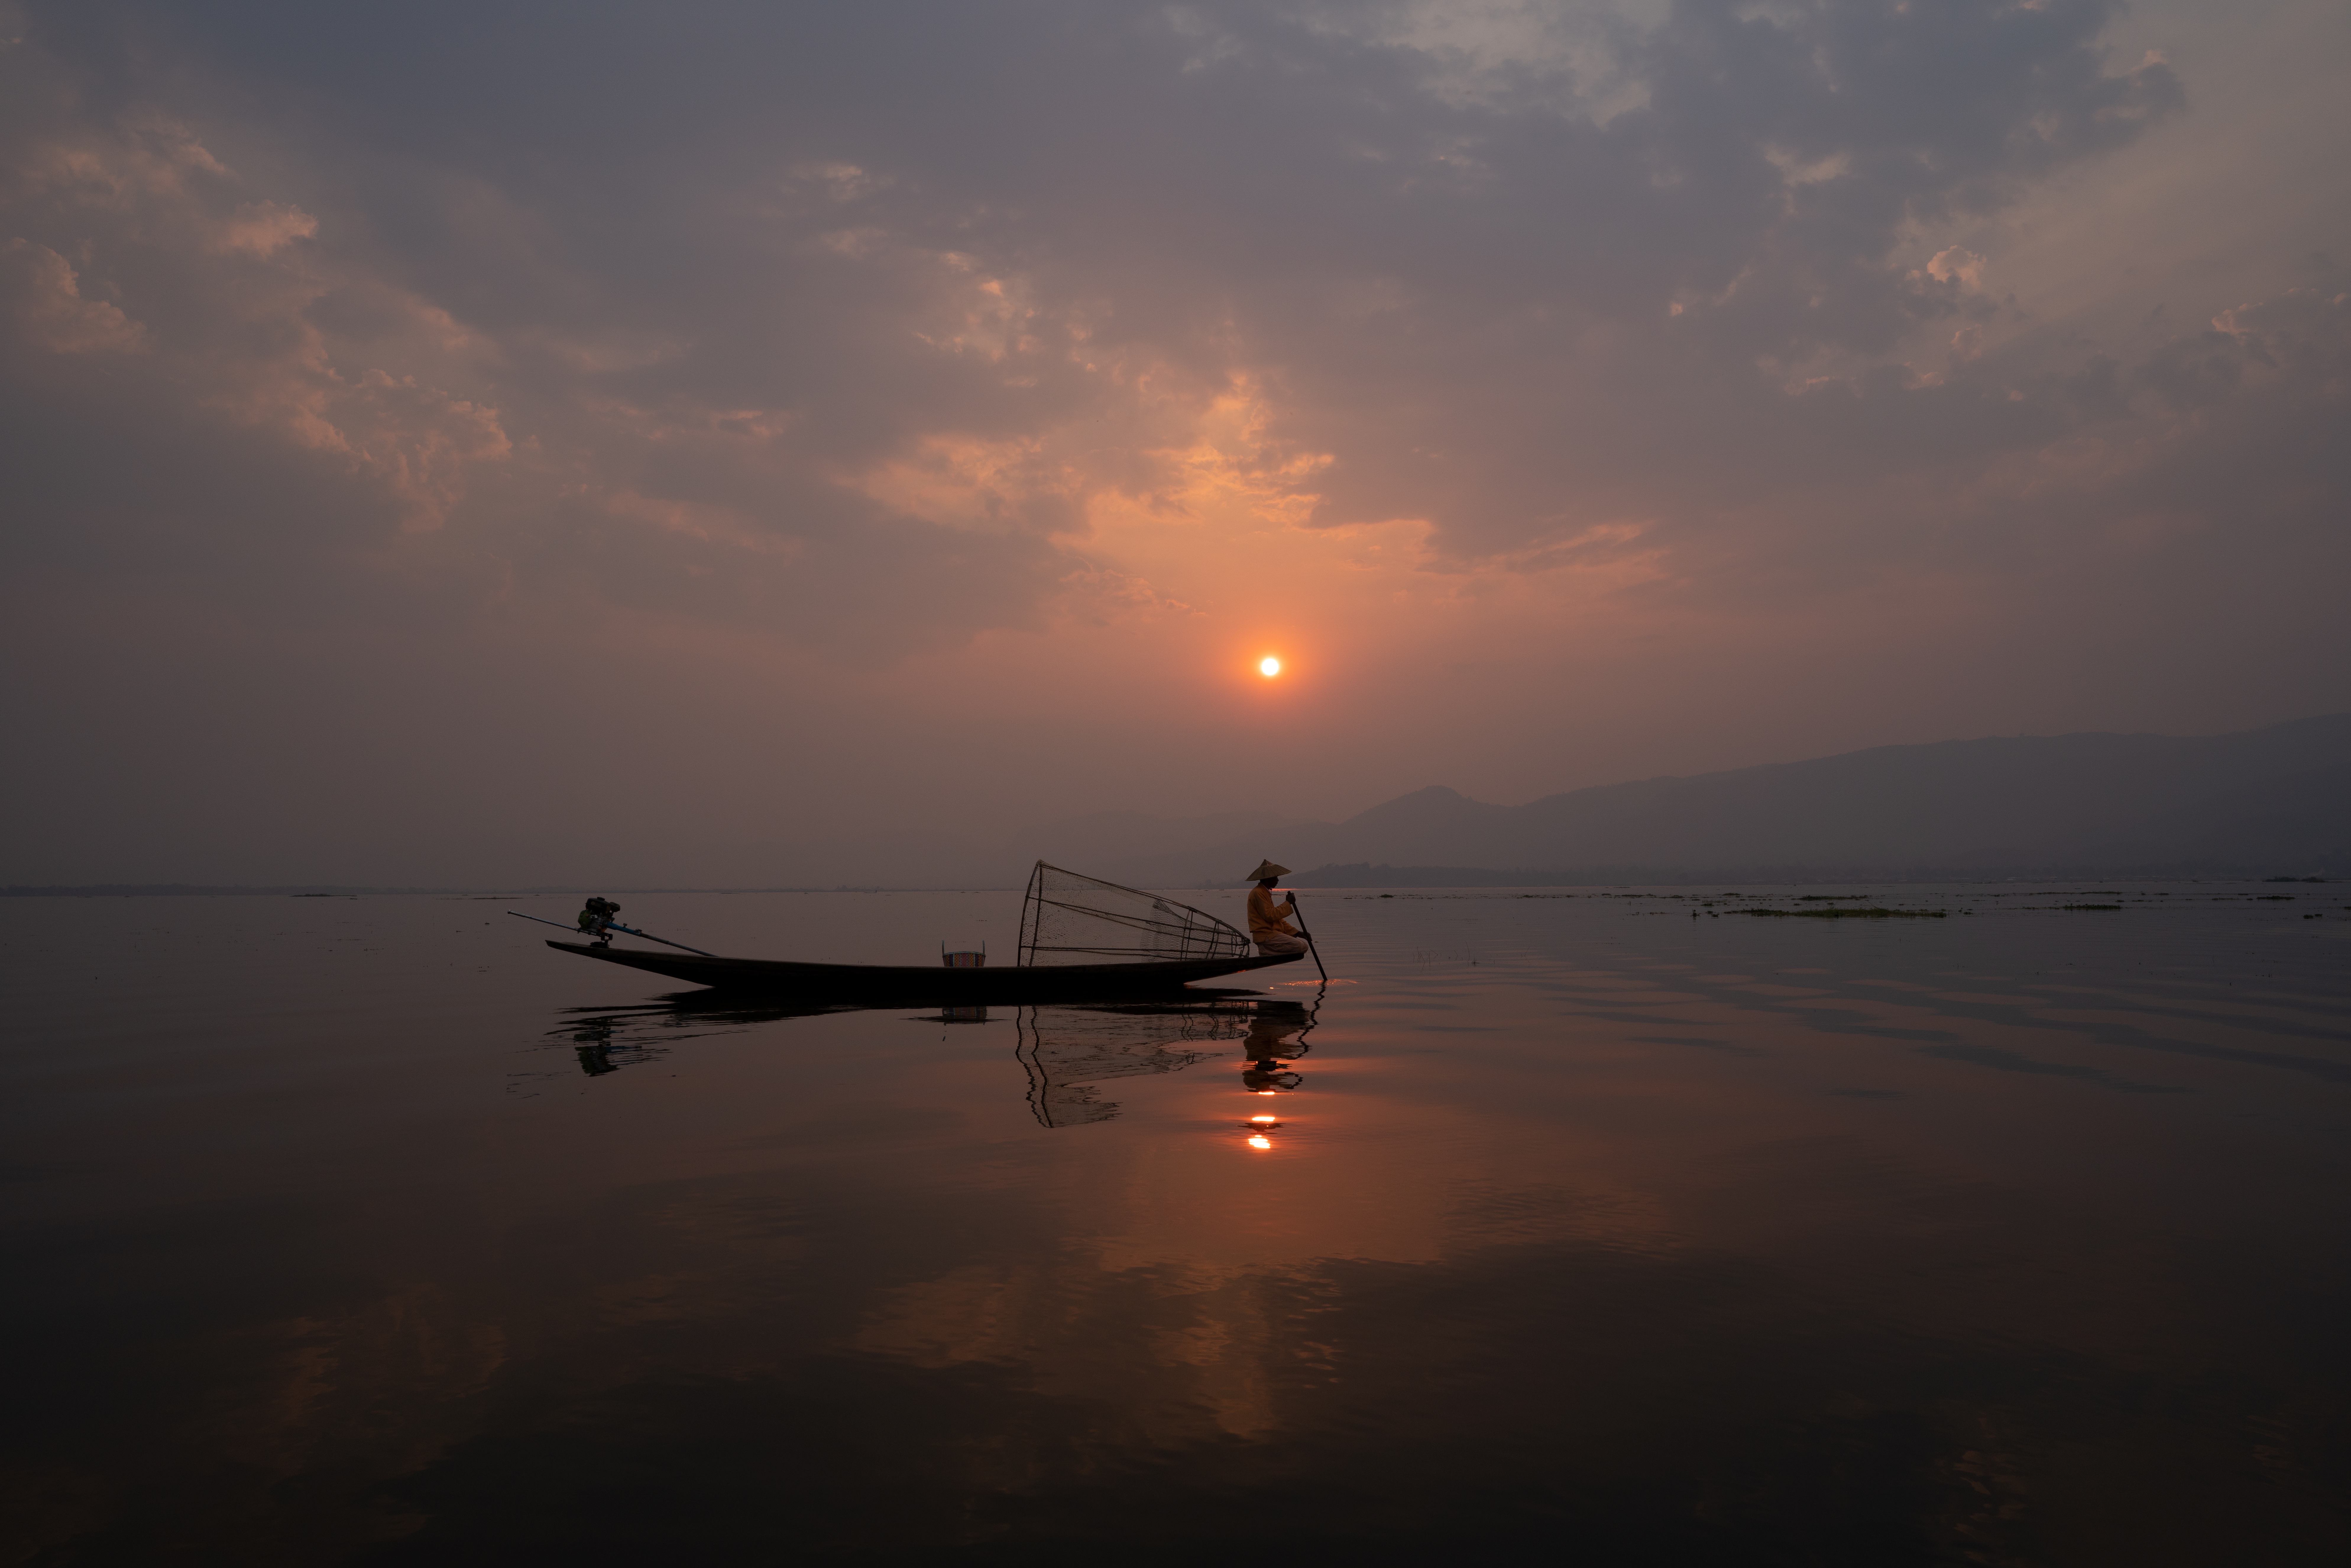
sea, water, cloud, sky, atmosphere, afterglow, dusk, sunlight, sunset, sunrise, lake, red sky at morning, horizon, astronomical object, landscape, vehicle, waterway, calm, beach, liquid, cumulus, sun, reflection, dawn, evening, aircraft, sound, ocean, wind wave, coast, wing, tropics, air travel, water transportation, seabird, aerospace engineering, vacation, wave, lens flare, darkness, heat, reservoir, flight, watercraft